Shannon Purser

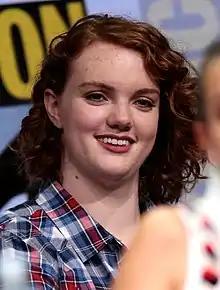
Purser in 2017

Shannon Purser (born June 27, 1997) is an American actress. She made her acting debut as Barb in the Netflix drama series "Stranger Things" (2016–2022), for which she was nominated for the Primetime Emmy Award for Outstanding Guest Actress in a Drama Series.